Green Cadres

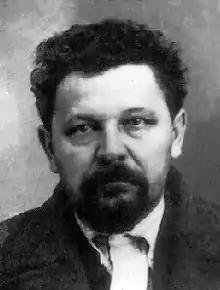
Tomasz Dąbal helped establish the Republic of Tarnobrzeg in Galicia.

In Western Slovakia, the Green Cadres looted the area of Trstín in the Trnava Region. Like in Croatia-Slavonia, the violence was primarily aimed against Jews and landowners, as well as officials. According to Jozef Ferančík, a prominent Green Cadres figure in the region, this was divine justice, falsely claiming that neither Jews nor landowners fought in the war, and only the Green Cadres knew how to mete out their punishment. Peasants looted estates and granaries distributing liquor and cereal among themselves. Soldiers rebelled in Trnava and, taking a cue from the Green Cadres, proclaimed freedom before plundering town shops. As in Croatia-Slavonia, in addition to the antisemitic aspect, there was an ethnic element to the violence: the landowners, mostly ethnic Hungarians or Germans, were targeted by Slavic peasants.